Old Dalby Test Track

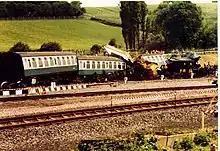
The aftermath of an intentional crash test of a nuclear flask train, 17 July 1984

The Old Dalby Test Track saw extensive use in the heyday of the Research Division, frequently being used for pantograph development and overhead line (OHLE) testing. Activity on the track was kept from the public and security measures were present against uninvited intrusions, neither journalists or enthusiasts were typically allowed to view the Research Division's activities outside of rare invitations. On 17 July 1984, the track was used to test the integrity of flasks used to transport nuclear fuel elements by rail. A Class 46 diesel locomotive (No. 46009), weighing 138 long tons (140 tonnes) and pulling three carriages, was intentionally crashed at about into a pre-arranged, derailed, flask-carrying wagon. Witnessed by roughly 1,500 people, the behaviour of the flask was monitored in detail and the observations used to validate numerical modelling of flasks subjected to impact loading. A photographic record is available, as well as a video.